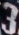
Number: 3